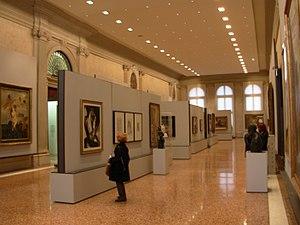
La Ca' Pesaro est un imposant palais baroque de marbre faisant face au Grand Canal de Venise.